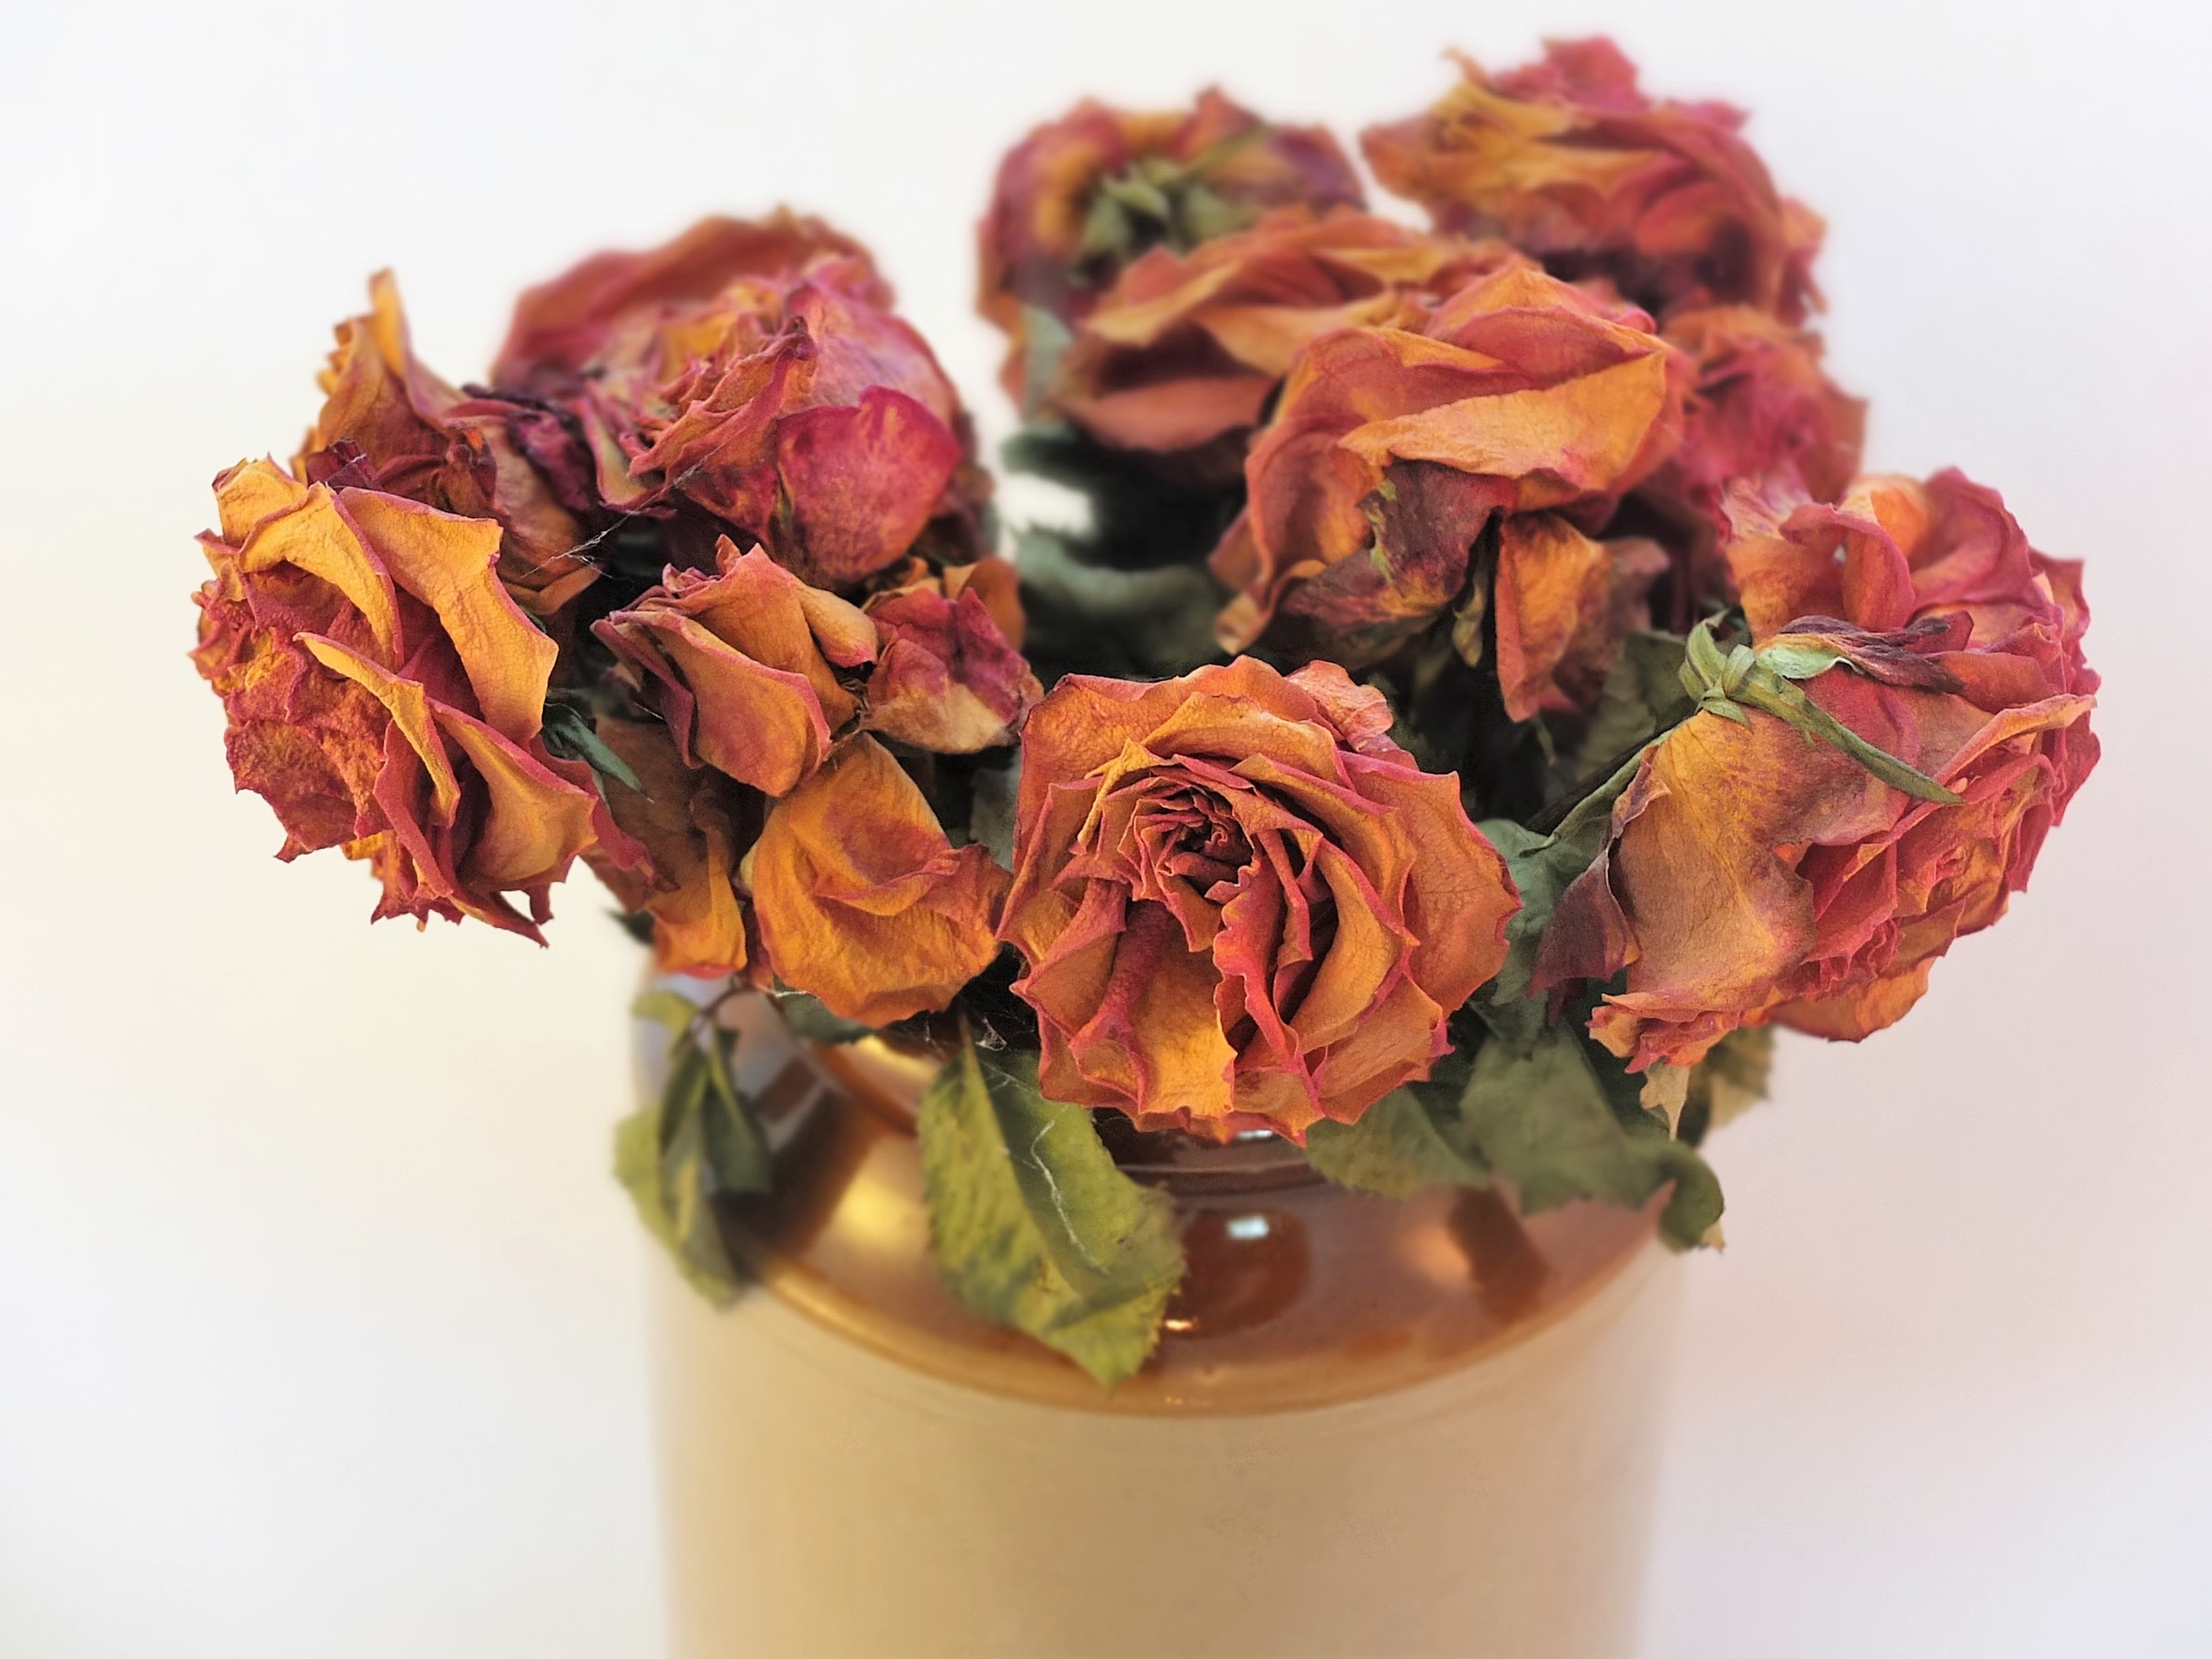
roses, blooms, dried flowers, texture, dry, romance, romantic, valentines, flower, floral, petal, love, bouquet, vintage, preserved